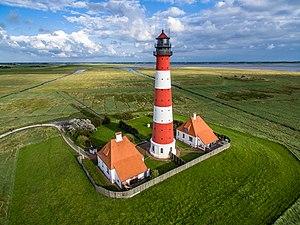
Vue aérienne du phare de Westerheversand Русский: Аэрофотосъемка Вестерхеферского маяка Українська: Аерофотозйомка Вестергеферського маяка, Шлезвіг-Гольштейн, Німеччина
Wiki Loves Monuments, littéralement « Wiki aime les monuments », est un concours photographique international se tenant annuellement en septembre, dont l'objectif est de mettre en valeur les biens classés patrimoniaux. Depuis sa création en 2010 aux Pays-Bas, l’événement encourage les gens à prendre des photos des monuments historiques et des lieux patrimoniaux de leur région, puis de les téléverser sur la médiathèque Wikimedia Commons.
Le phare de Westerheversand se situe sur une Warft à proximité de la commune de Westerhever, en Allemagne du nord, dans le Land de Schleswig-Holstein. Ce phare est le symbole de la presqu'île d'Eiderstedt.